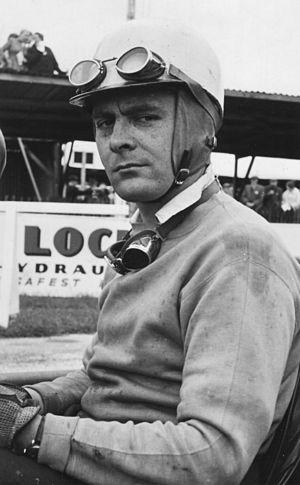
Edward N. Whiteaway, né le 1ᵉʳ novembre 1928 à Feltham et mort le 18 octobre 1995 à Perth, est un ancien pilote automobile anglais. Il courut surtout en Grande-Bretagne dans les années 1950 et au début des années 1960, en monoplace et en sport, et a également participé à quelques courses en France. Il a notamment terminé septième des 24 Heures du Mans en 1959, sur une AC Ace qu'il partageait avec John Turner, après avoir été deuxième du Grand Prix de Spa GT la saison précédente, sur l'AC - Bristol. En 1955, il tenta de participer au Grand Prix de Monaco, mais ne passa pas le seuil des qualifications.